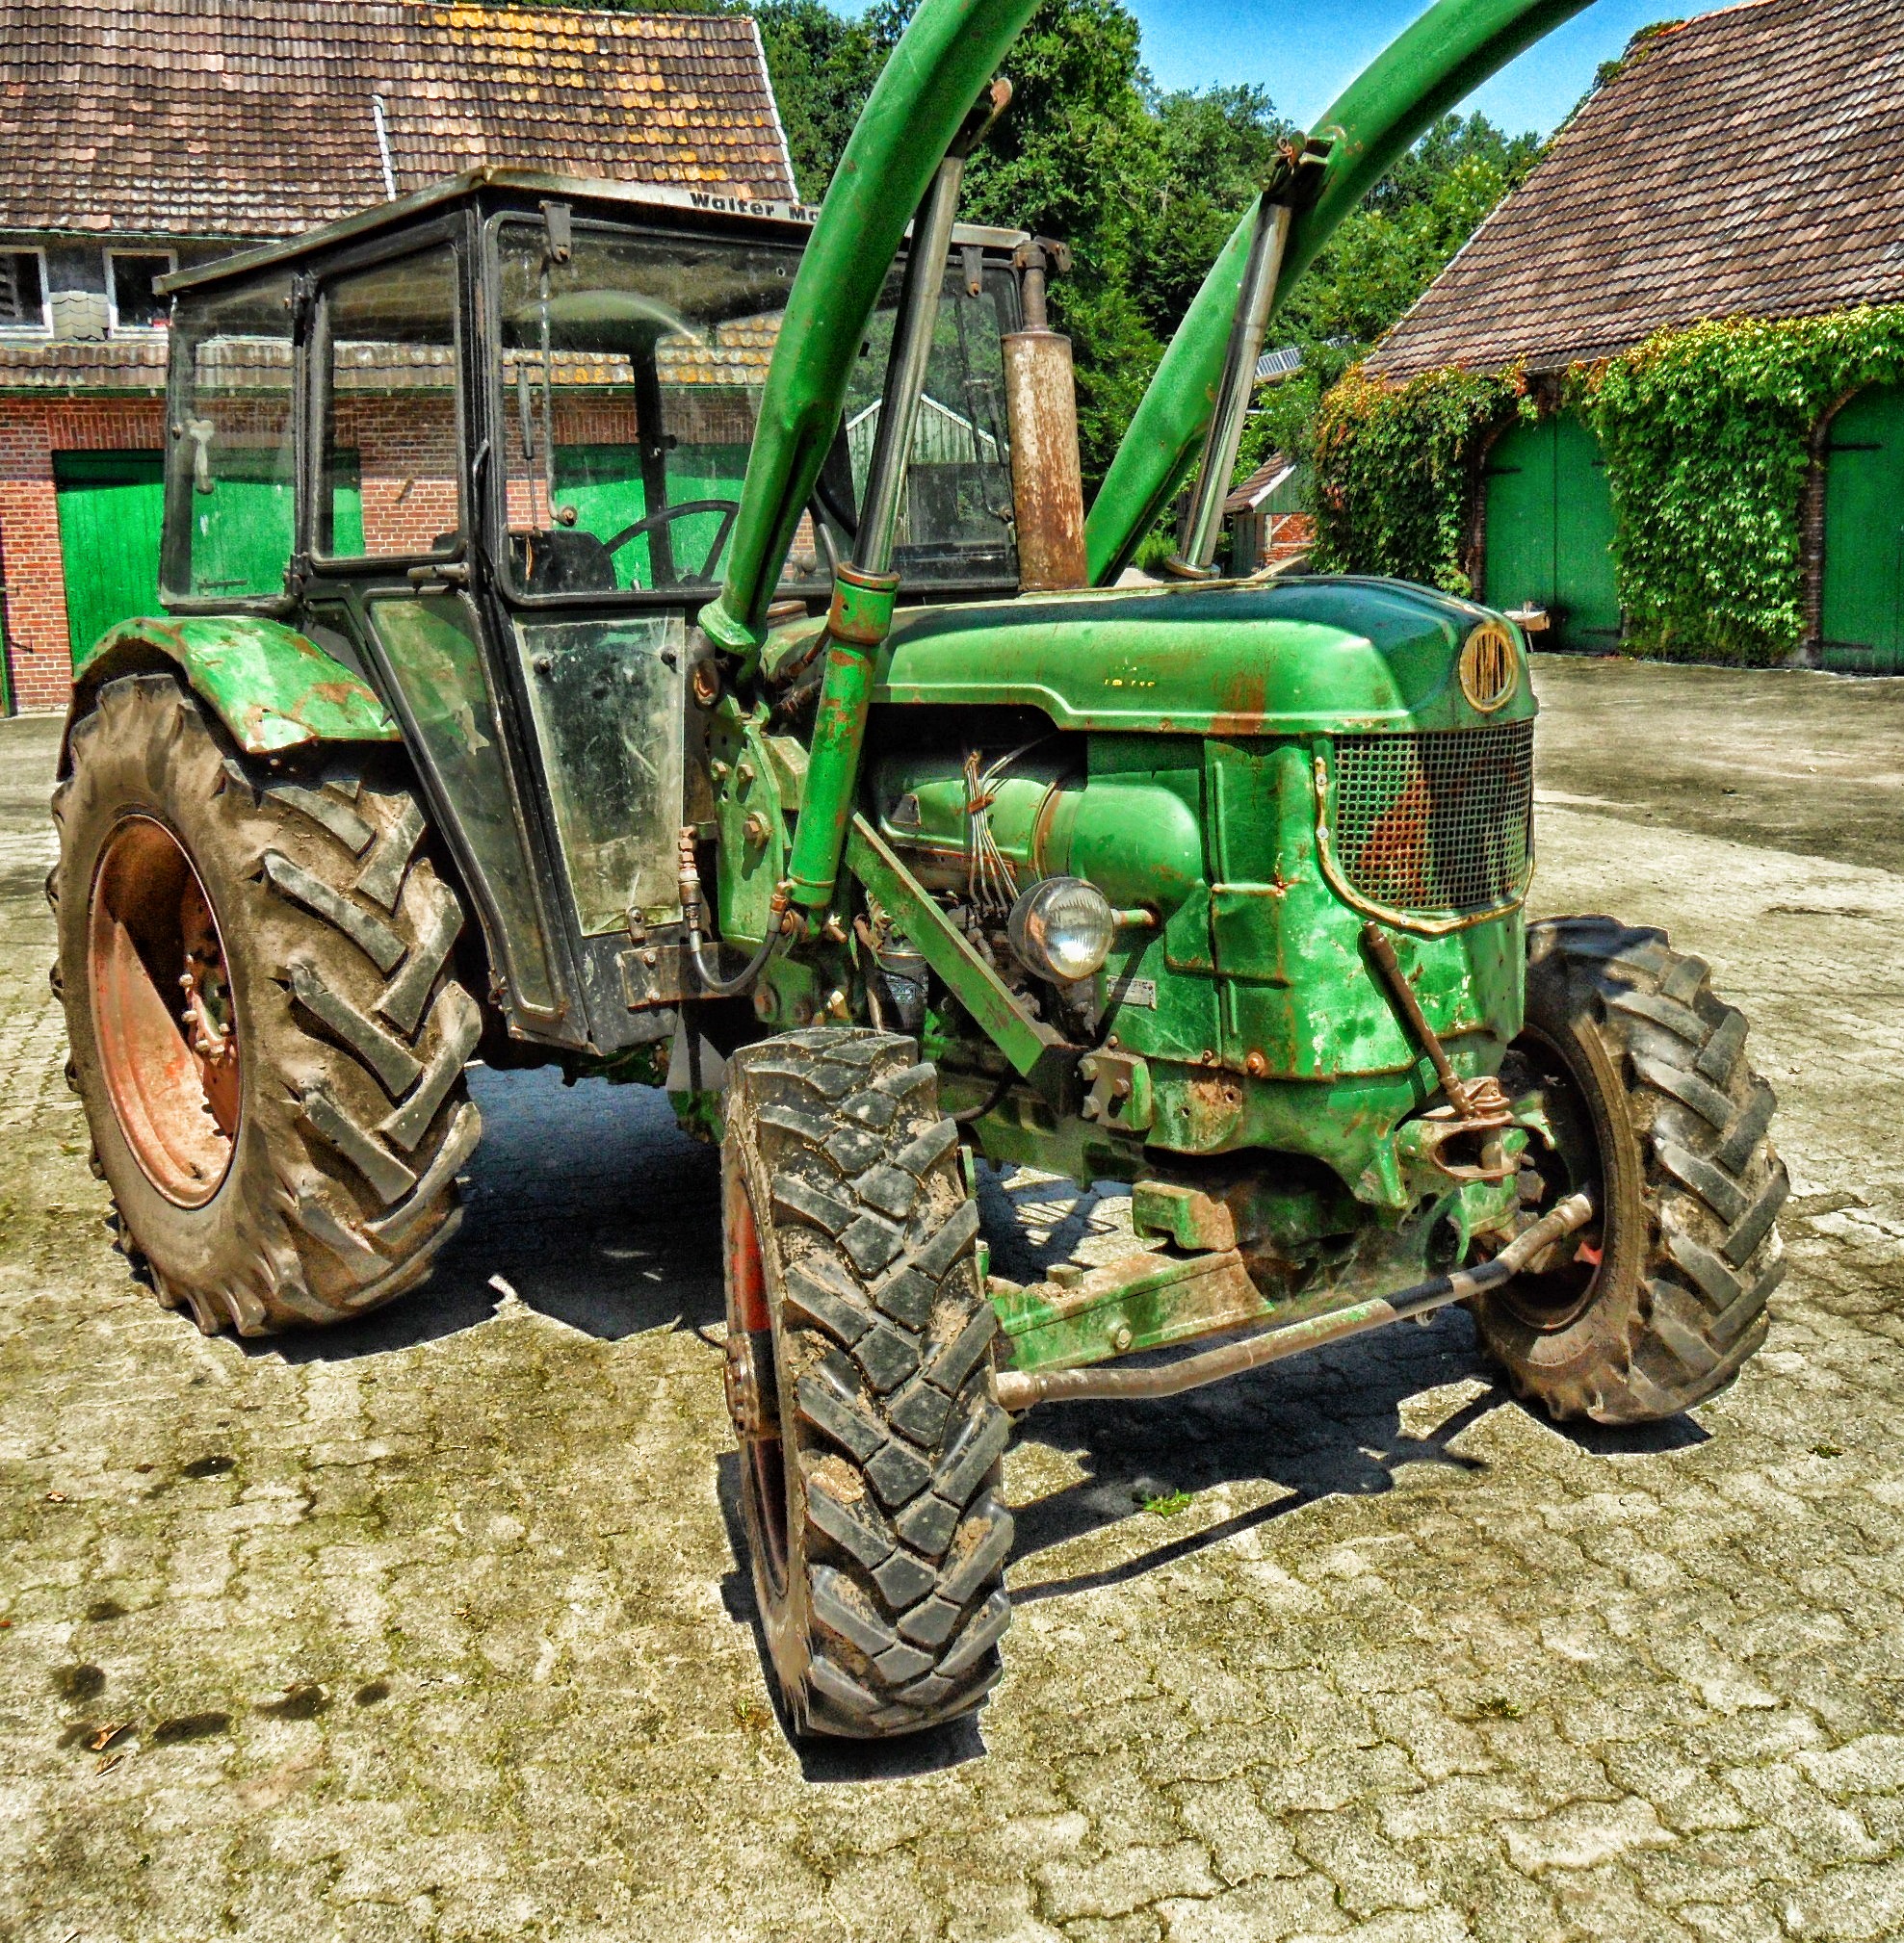
tractor, field, farm, barn, rural, vehicle, agriculture, outside, hdr, deutz, agricultural machinery, land vehicle